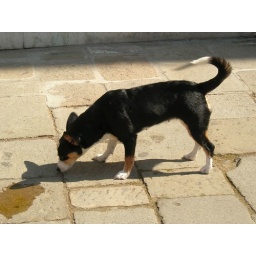
cute dog in venice